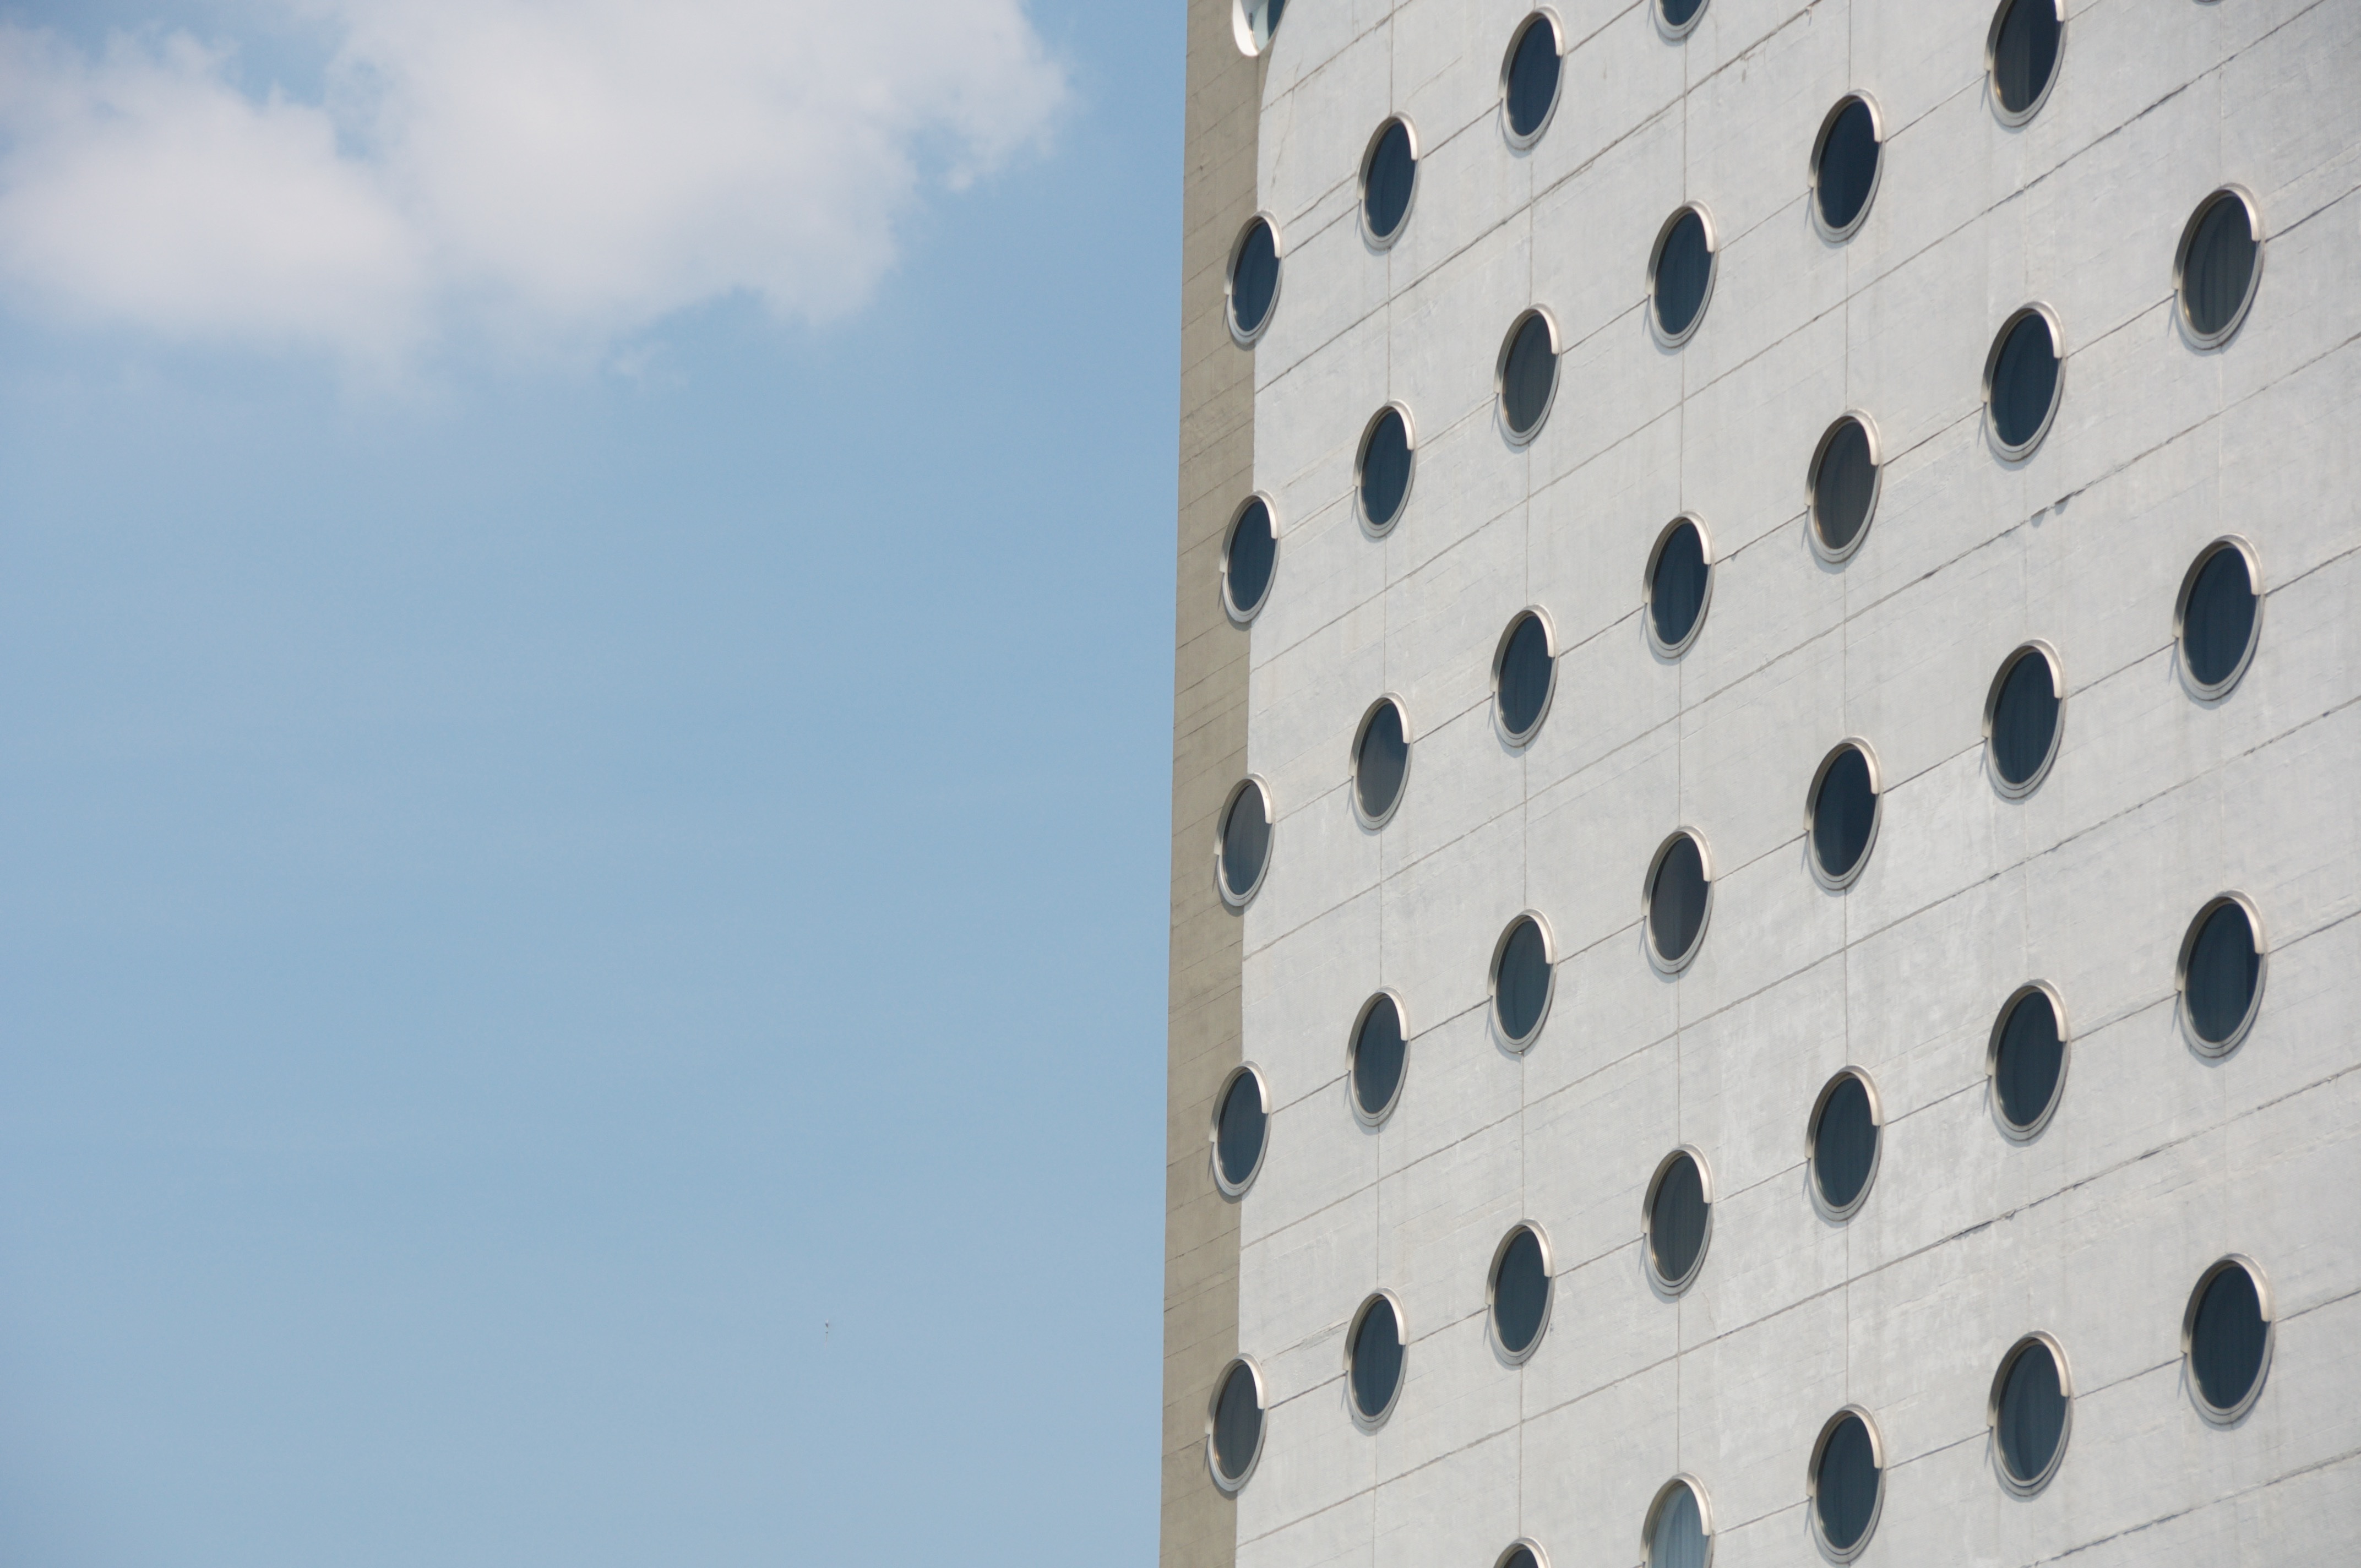
architecture, sky, skyscraper, wall, line, tower, facade, blue, tower block, shape